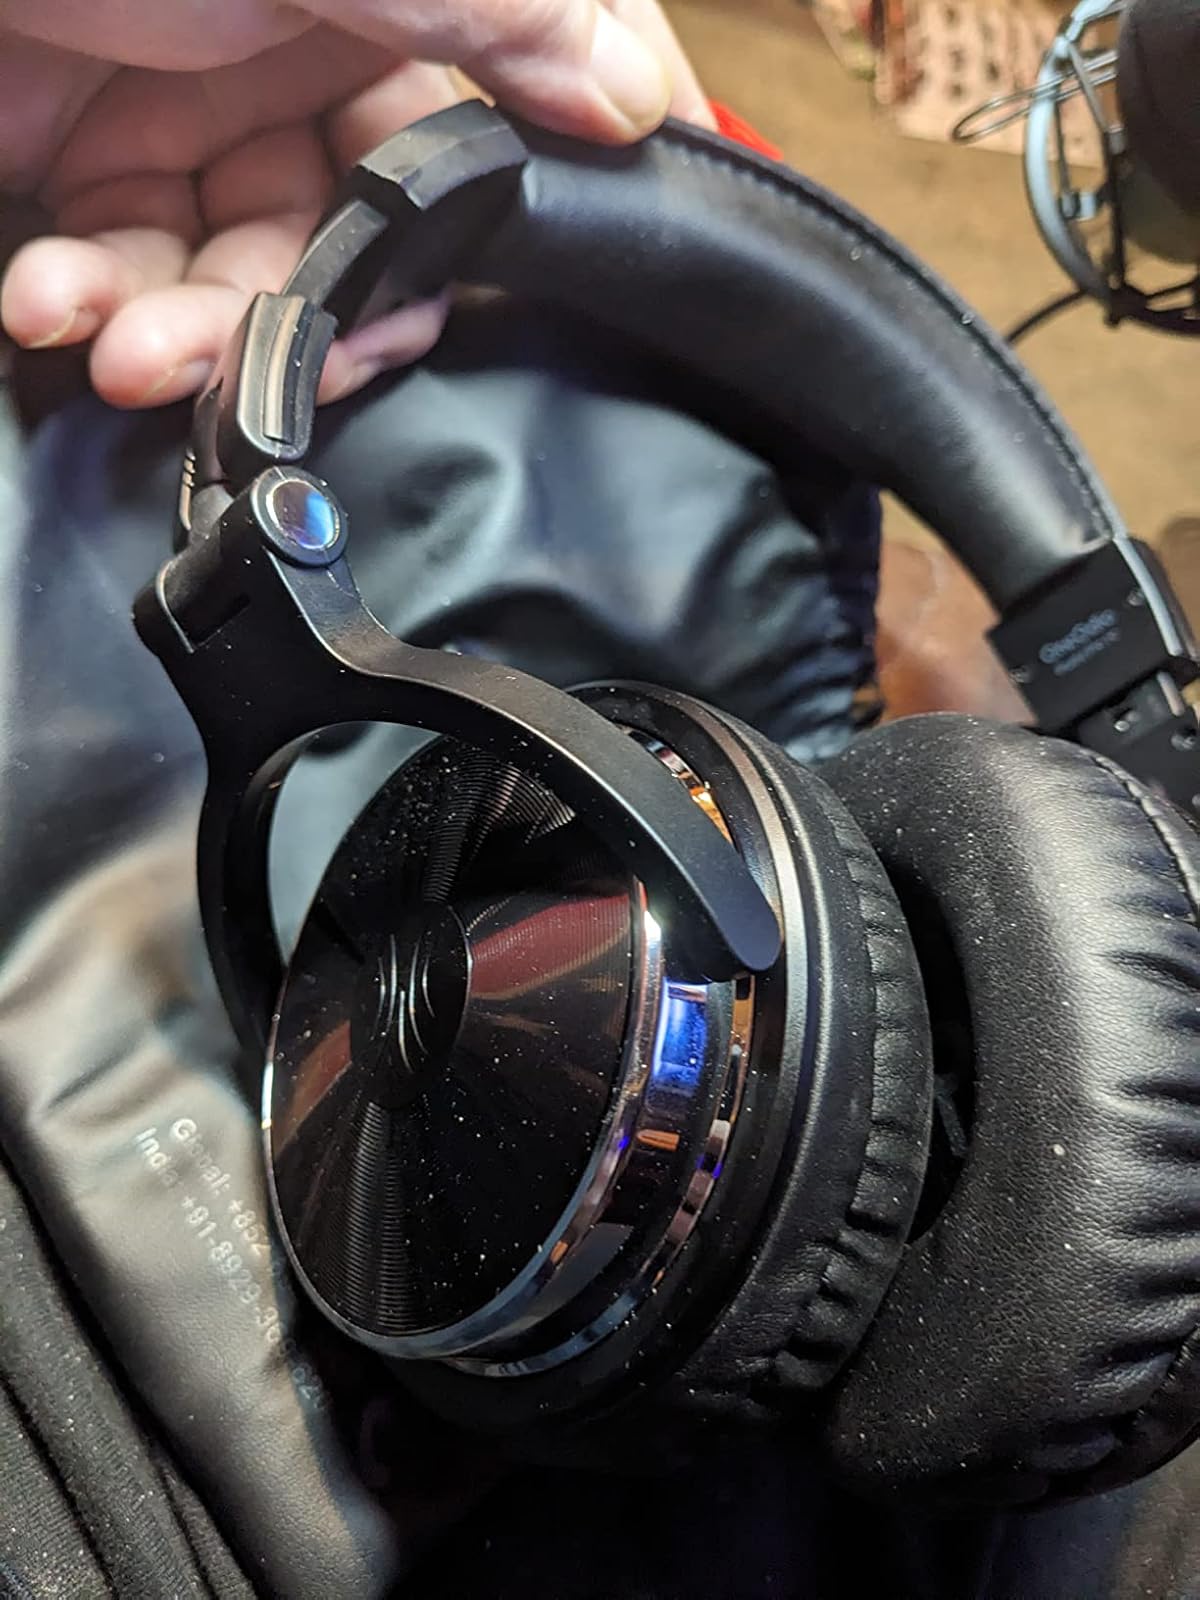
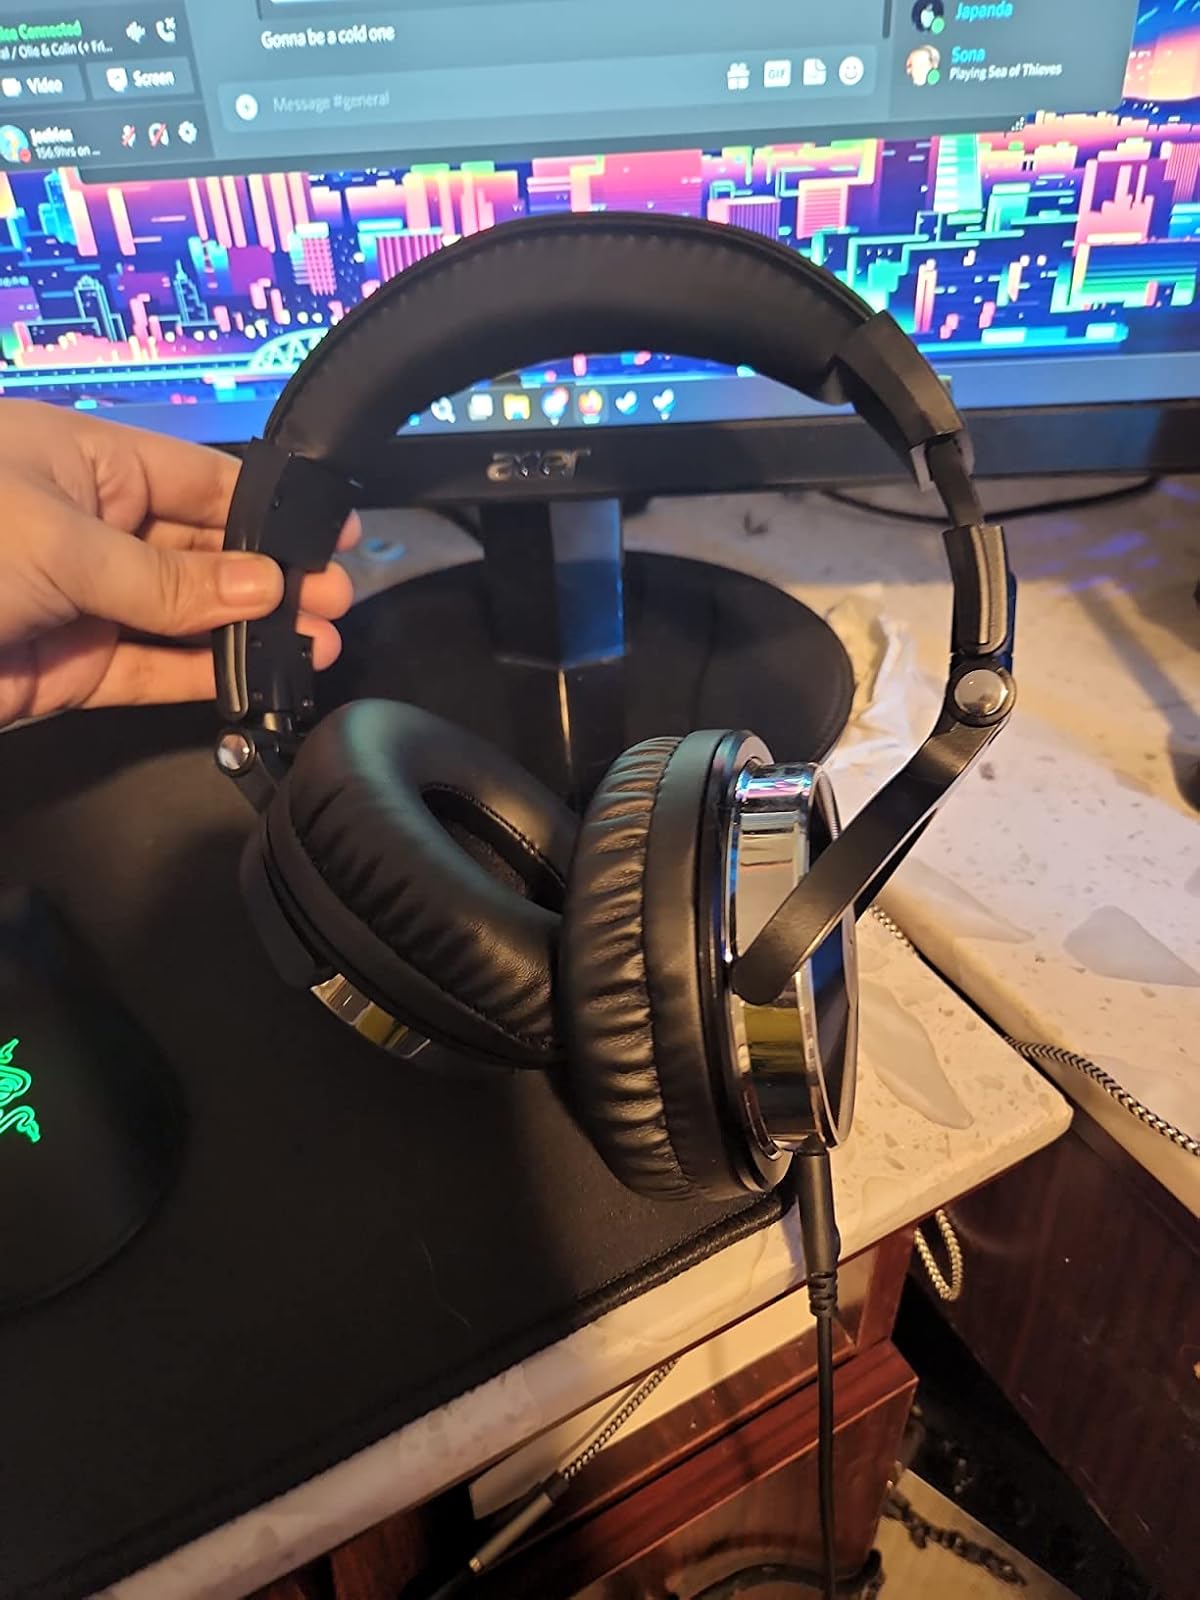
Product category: headphones
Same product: yes